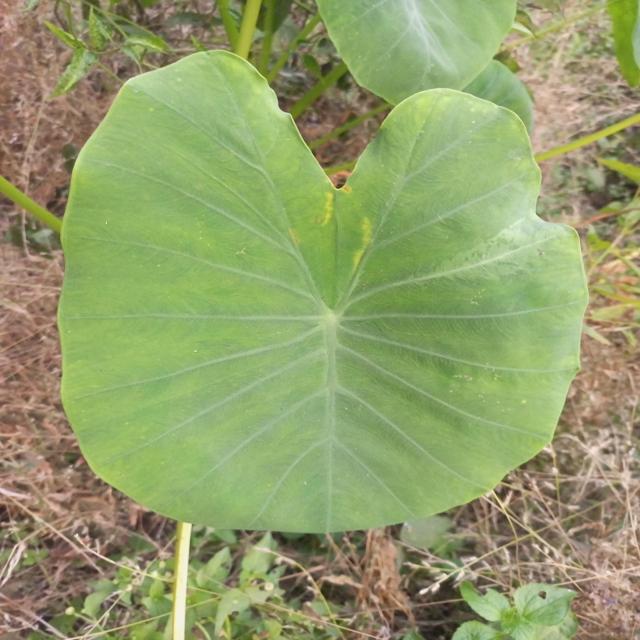
Label: Early_Blight